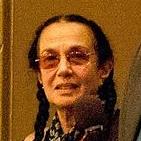
Age: 70